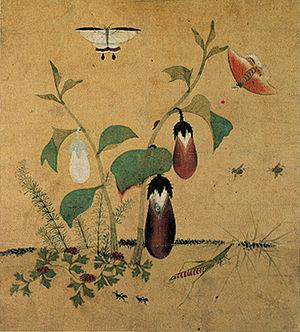
Sin Saimdang, née le 29 octobre 1504 à Gangneung dans la province du Gangwon, morte le 17 mai 1551, à Paju, est une poète, peintre et calligraphe coréenne de la dynastie Joseon. Considérée comme un modèle des idéaux confucéens, elle est surnommée la « Mère Sage ». Elle est la mère de Yulgok Yi I.